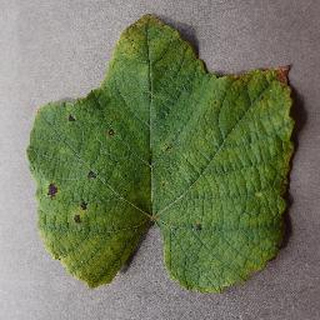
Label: grape_leaf_blight